Thoresby House

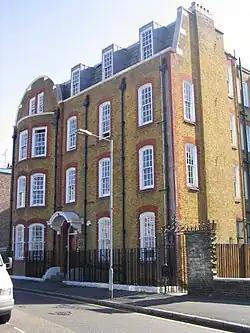
Thoresby House

Thoresby House is one of three London residence halls owned by the College of Global Studies at Arcadia University. This residence hall is used for the University's study abroad programme participants.